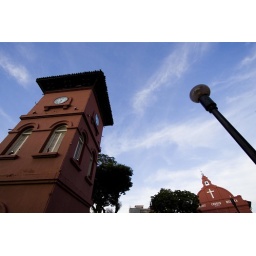
The clock tower and the Christ Church in the background is situated in the Dutch red square of Melaka.